South Atlantic Anomaly

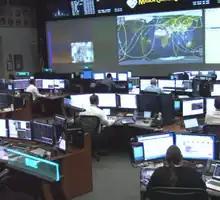
The location of the SAA is visible on the main screen at NASA's Mission Control Center in Houston.

The South Atlantic Anomaly is of great significance to astronomical satellites and other spacecraft that orbit the Earth at several hundred kilometers altitude; these orbits take satellites through the anomaly periodically, exposing them to several minutes of strong ionizing radiation, caused by the trapped protons in the inner Van Allen belt.